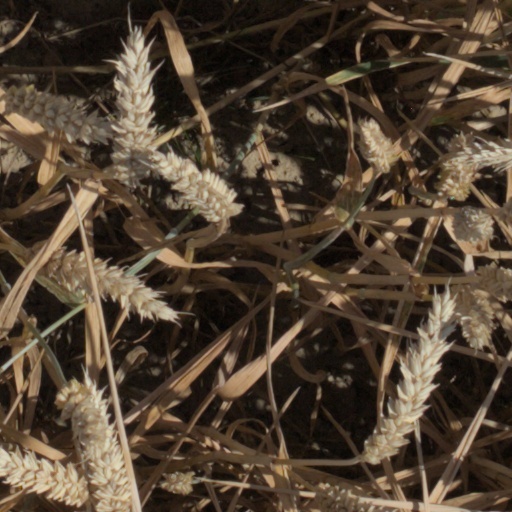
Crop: wheat